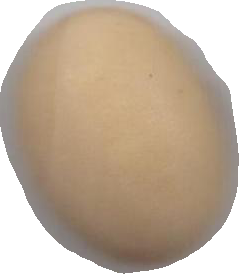
Variety: Anjasmoro